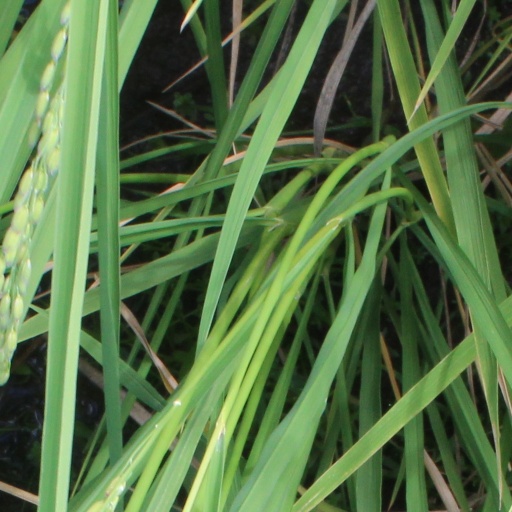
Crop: rice